(Romance) in the Digital Age

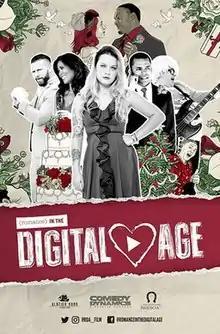

(Romance) in the Digital Age is a 2017 feature-length film written and directed by Jason Michael Brescia.